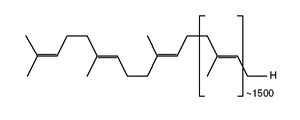
La gutta-percha est une gomme issue du latex naturel obtenu à partir de feuilles d'arbres de l'espèce Palaquium gutta et de plusieurs espèces voisines de la famille des Sapotaceae.